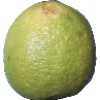
Label: limes